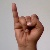
The image shows a hand gesture representing the letter 'I' in Indian Sign Language.